Annual Customs of Dahomey

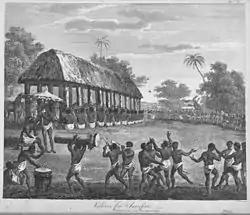
Victims for sacrifice - from "The history of Dahomy, an inland Kingdom of Africa", 1793.

The Annual Customs of Dahomey ("xwetanu" or "huetanu" in Fon) were the main yearly celebration in the Kingdom of Dahomey, held at the capital, Abomey. These ceremonies were largely started under King Agaja around 1730 and involved significant collection and distribution of gifts and tribute, religious ceremonies involving human sacrifice, military parades, and discussions by dignitaries about the future for the kingdom.